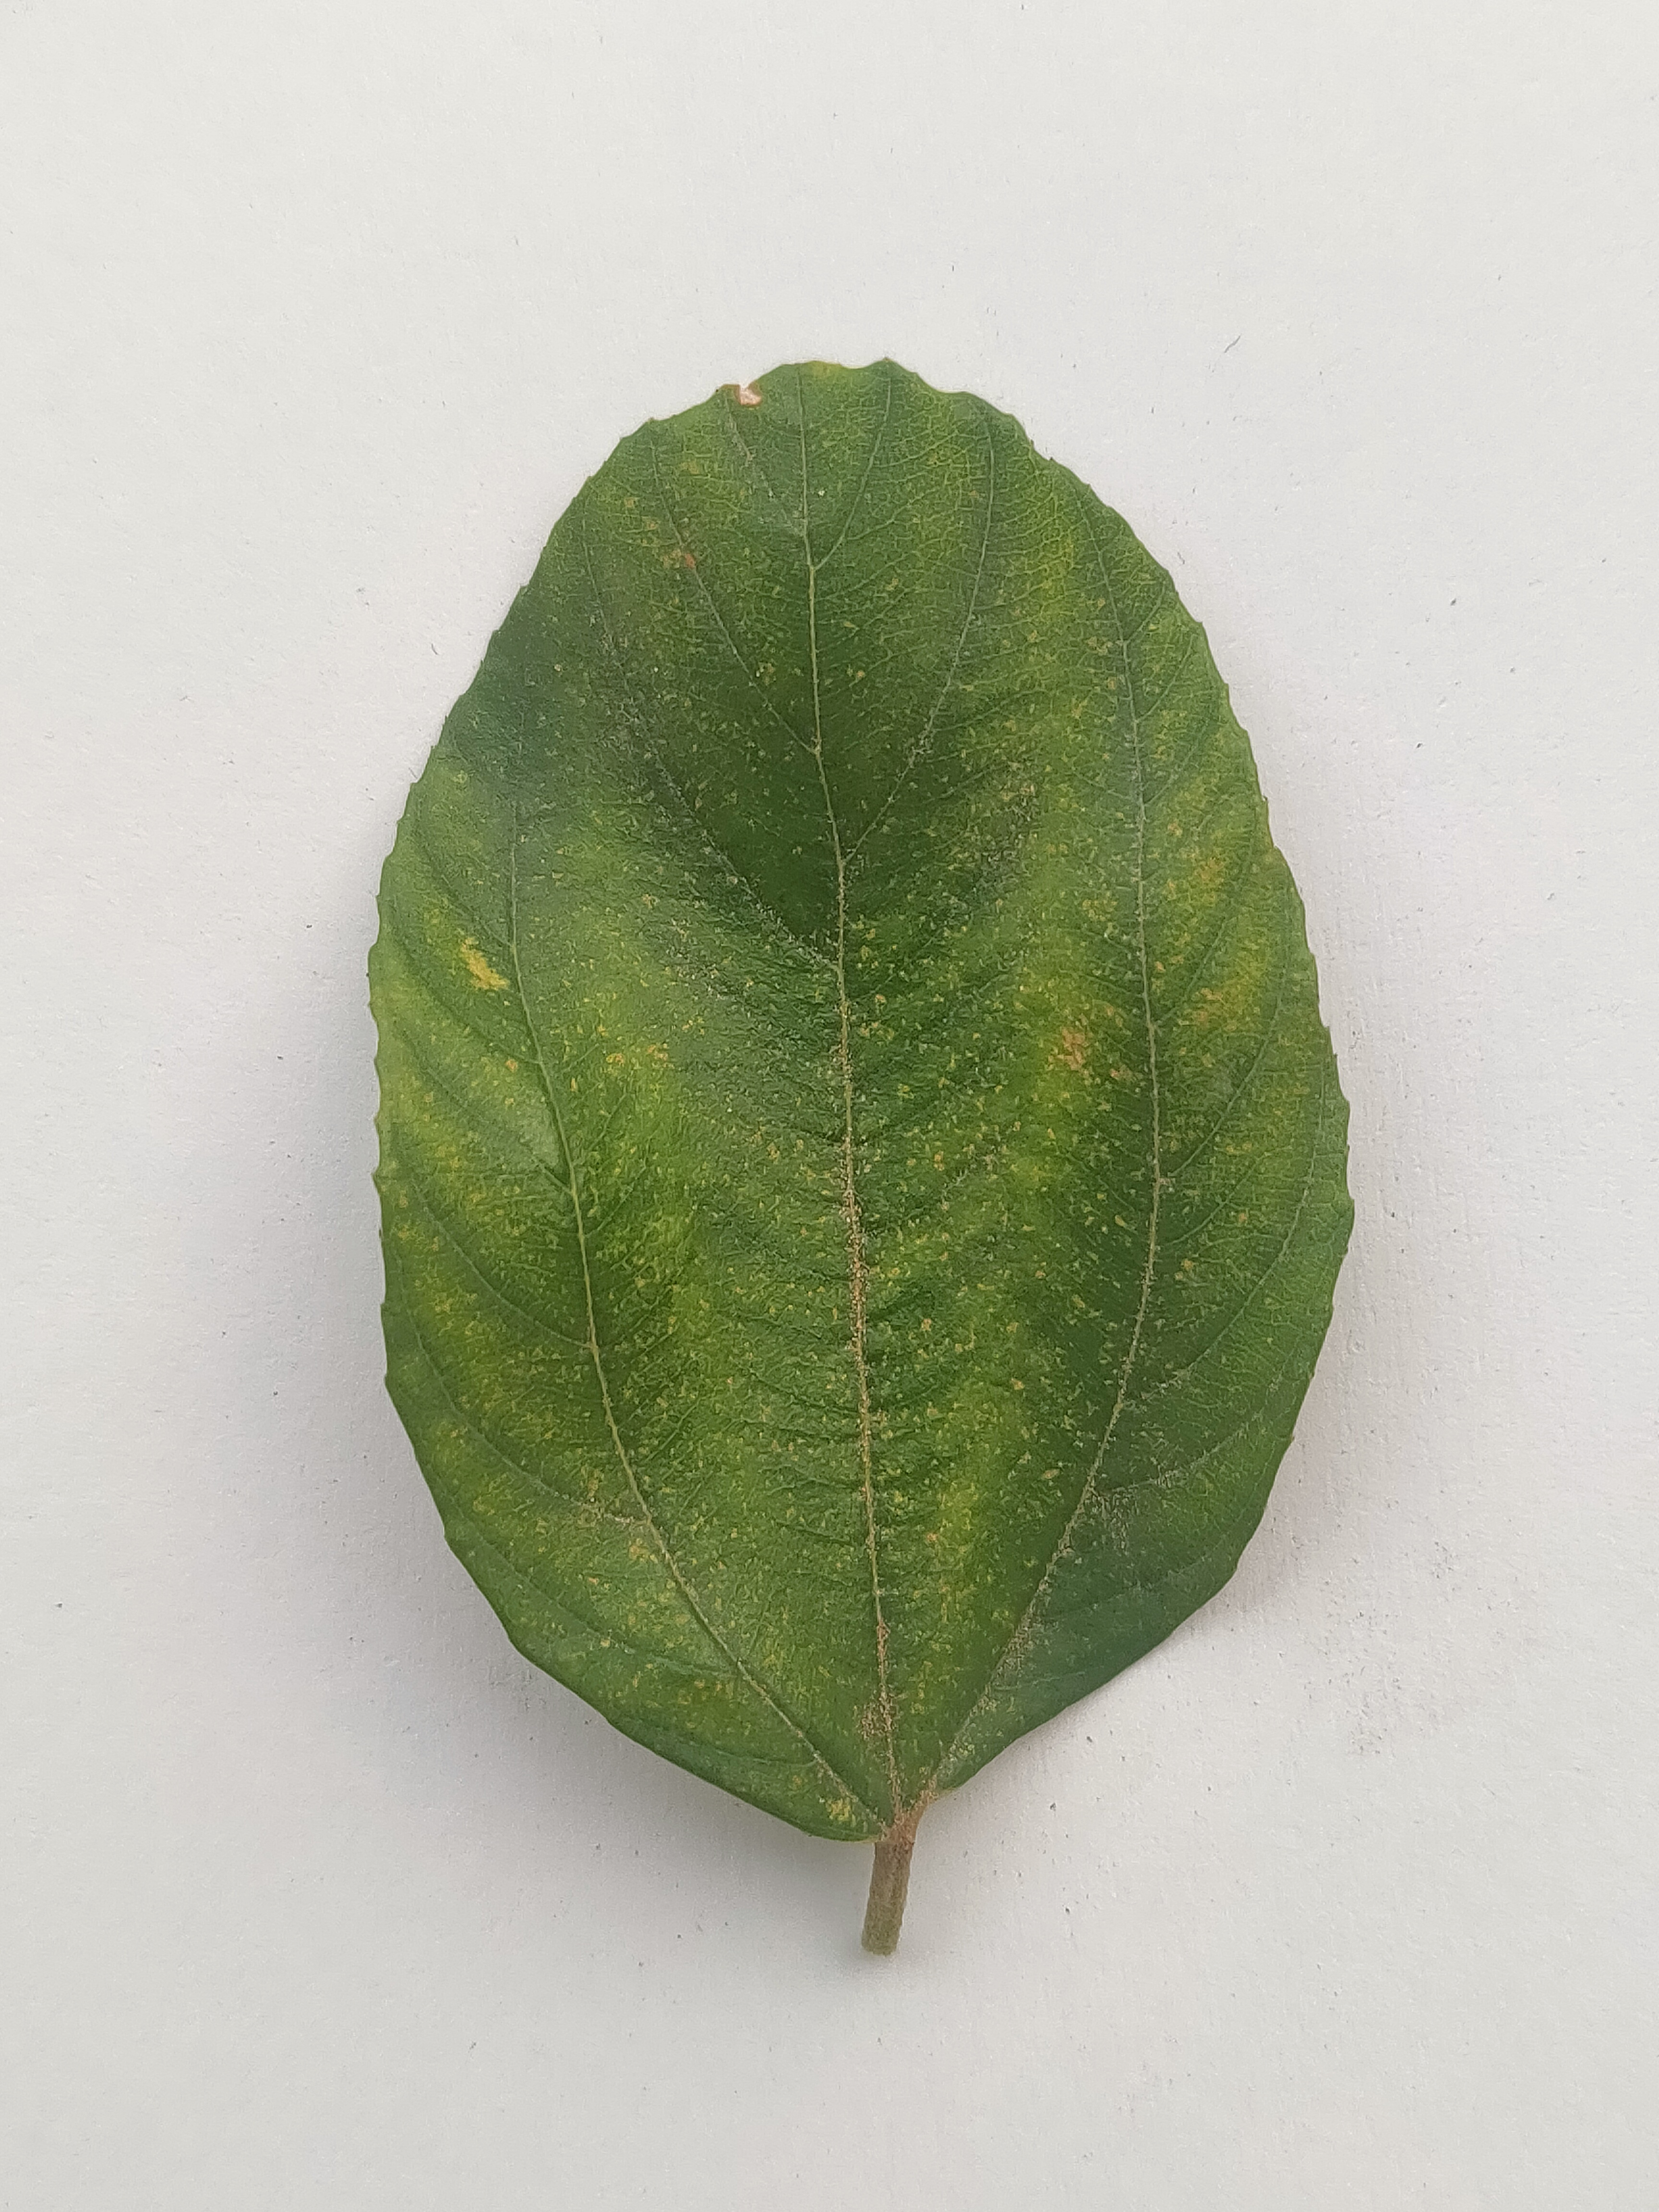
Leaf variety: Plum